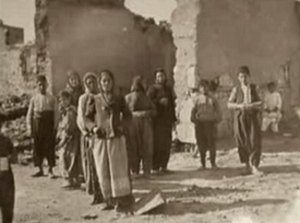
Les massacres d'Adana ont lieu dans le vilayet d'Adana – qui correspond à peu près à la région historique de Cilicie – durant le mois d'avril 1909. Un massacre perpétré par des Turcs contre les populations arméniennes de la ville d'Adana à la suite de la contre-révolution ottomane de 1909 dégénère en une flambée de violence anti-arménienne dans toute la province. Des rapports estiment que ces pogroms ont fait en tout entre 20 000 et 30 000 victimes arméniennes et 1 300 victimes assyriennes.